Iran–Iraq War

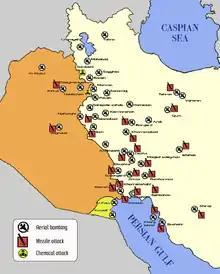
A map indicating the attacks on civilian areas of Iran, Iraq, and Kuwait that were targeted during the war of the cities

The Battle of the Marshes saw an Iraqi defence that had been under continuous strain since 15 February. They were relieved by their use of chemical weapons and defence-in-depth, where they layered defensive lines: even if the Iranians broke through the first line, they were usually unable to break through the second due to exhaustion and heavy losses. They largely relied on Mi-24 Hind to "hunt" the Iranians in the marshes. At least 20,000 Iranians were killed in the marsh battles. Iran used the marshes as a springboard for future attacks/infiltrations.